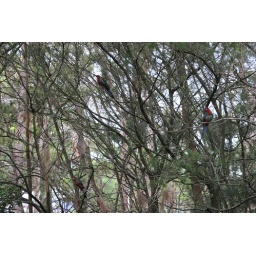
See how many birds you can find in the trees outside our house!